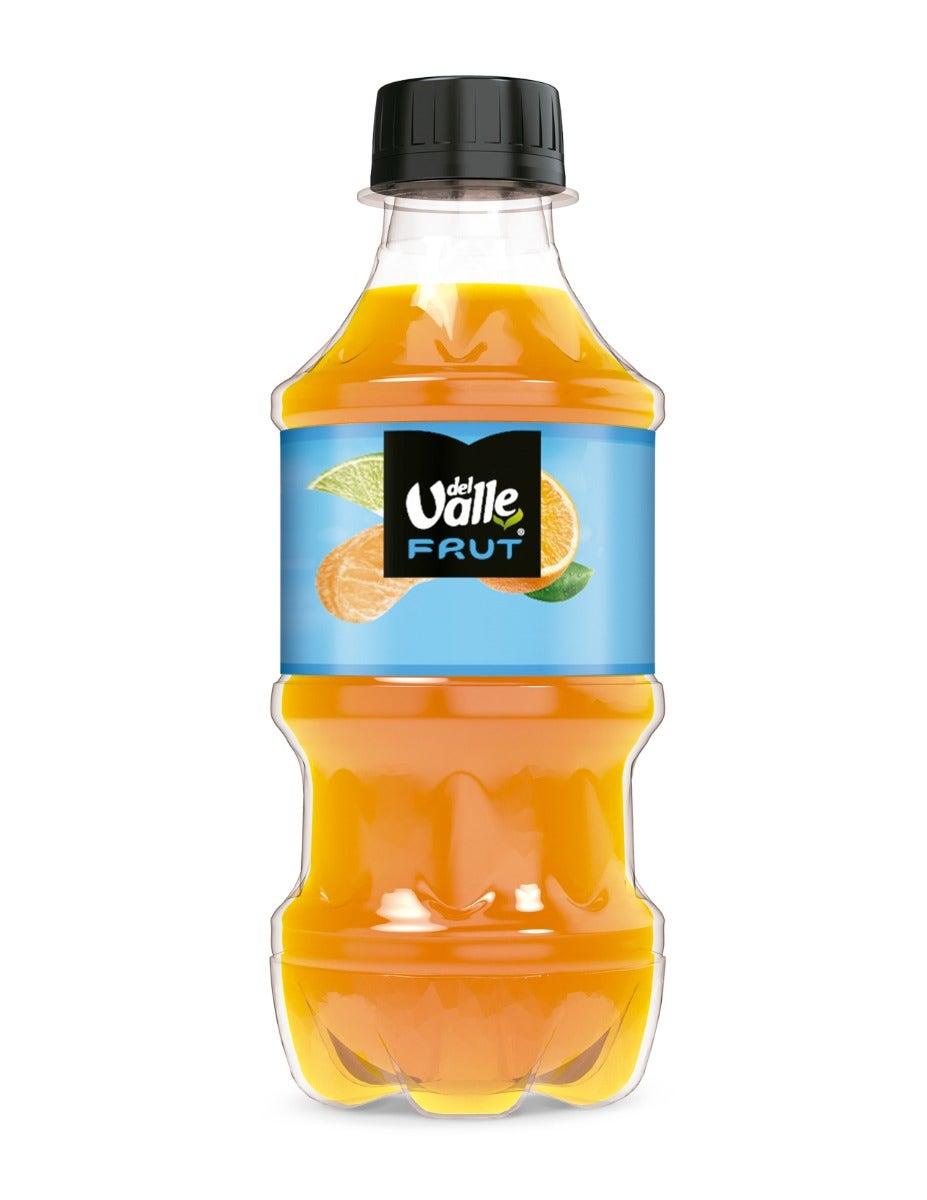
A Del Valle fruit with citurs flavor juice in a 250-milliliters plastic bottle